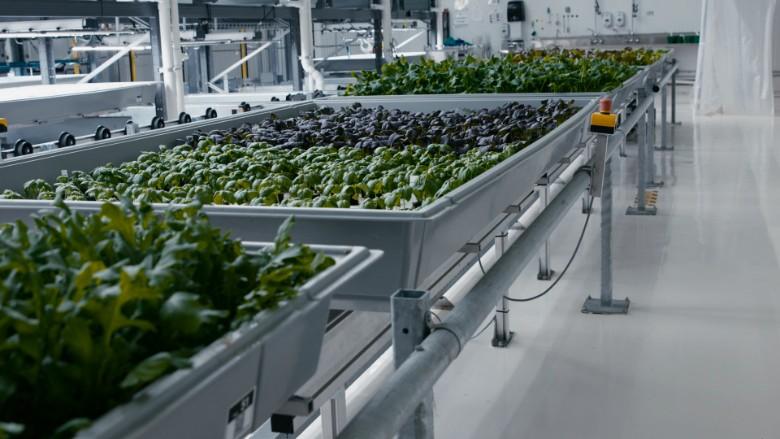
Mimea inaendelea kukua na kustawi na kunawiri vizuri iliyooteshwa kwa kutumia njia na mfumo wa kisasa cha kiteknolojia kinachohusisha mashine mbalimbali katika utendaji kazi wake. njia hii kilimo ni nzuri inayomuwezesha mkulima kuweza kuendesha shughuli zake katika eneo lolote bila kuzingatia hali ya eneo husika.